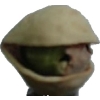
Label: pistachio